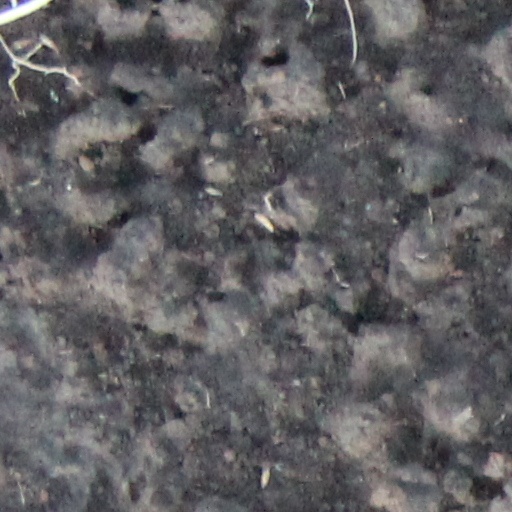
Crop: wheat